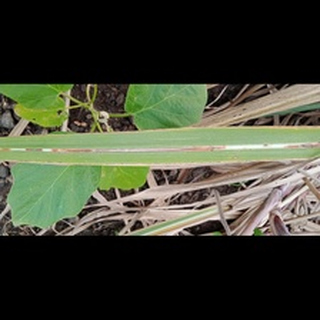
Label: sugarcane_red_rot